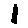
Label: 1